Come Dancing (song)

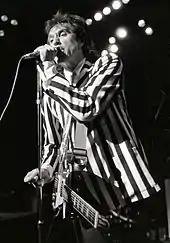
Ray Davies starred as the "spiv" in the music video for "Come Dancing".

The promotional music video for "Come Dancing" was shot in November 1982 at Ilford Palais in Essex. The video was produced by Michael Hamlyn and directed by Julien Temple, with choreography done by Jim Cameron. Dave Davies later said of Temple, "Julien was such a posey sod, walking around in a fur coat like he was Orson Welles, even though he was only doing a promo video." Local fans of the band appeared as the audience. The video was first broadcast in Britain in December 1982 on "The Tube", a show on Channel 4, making its American debut on MTV on 25 March 1983.